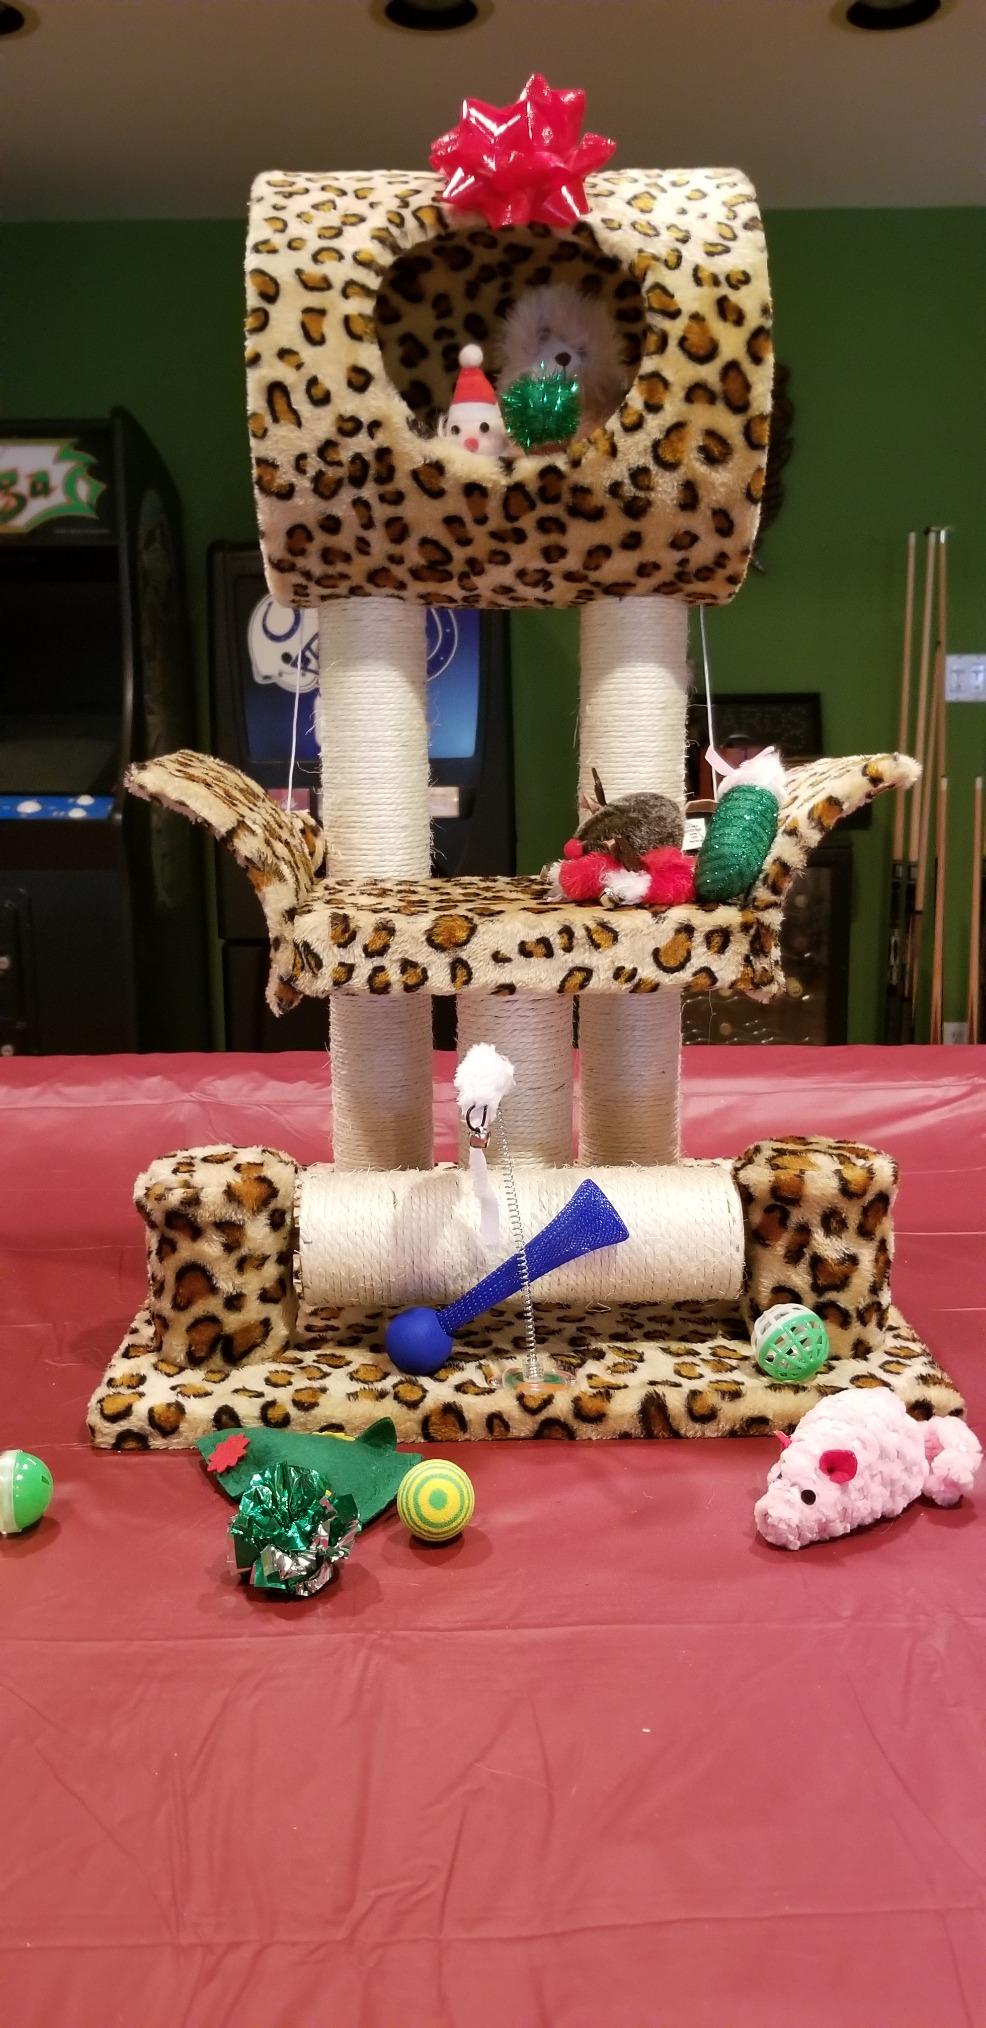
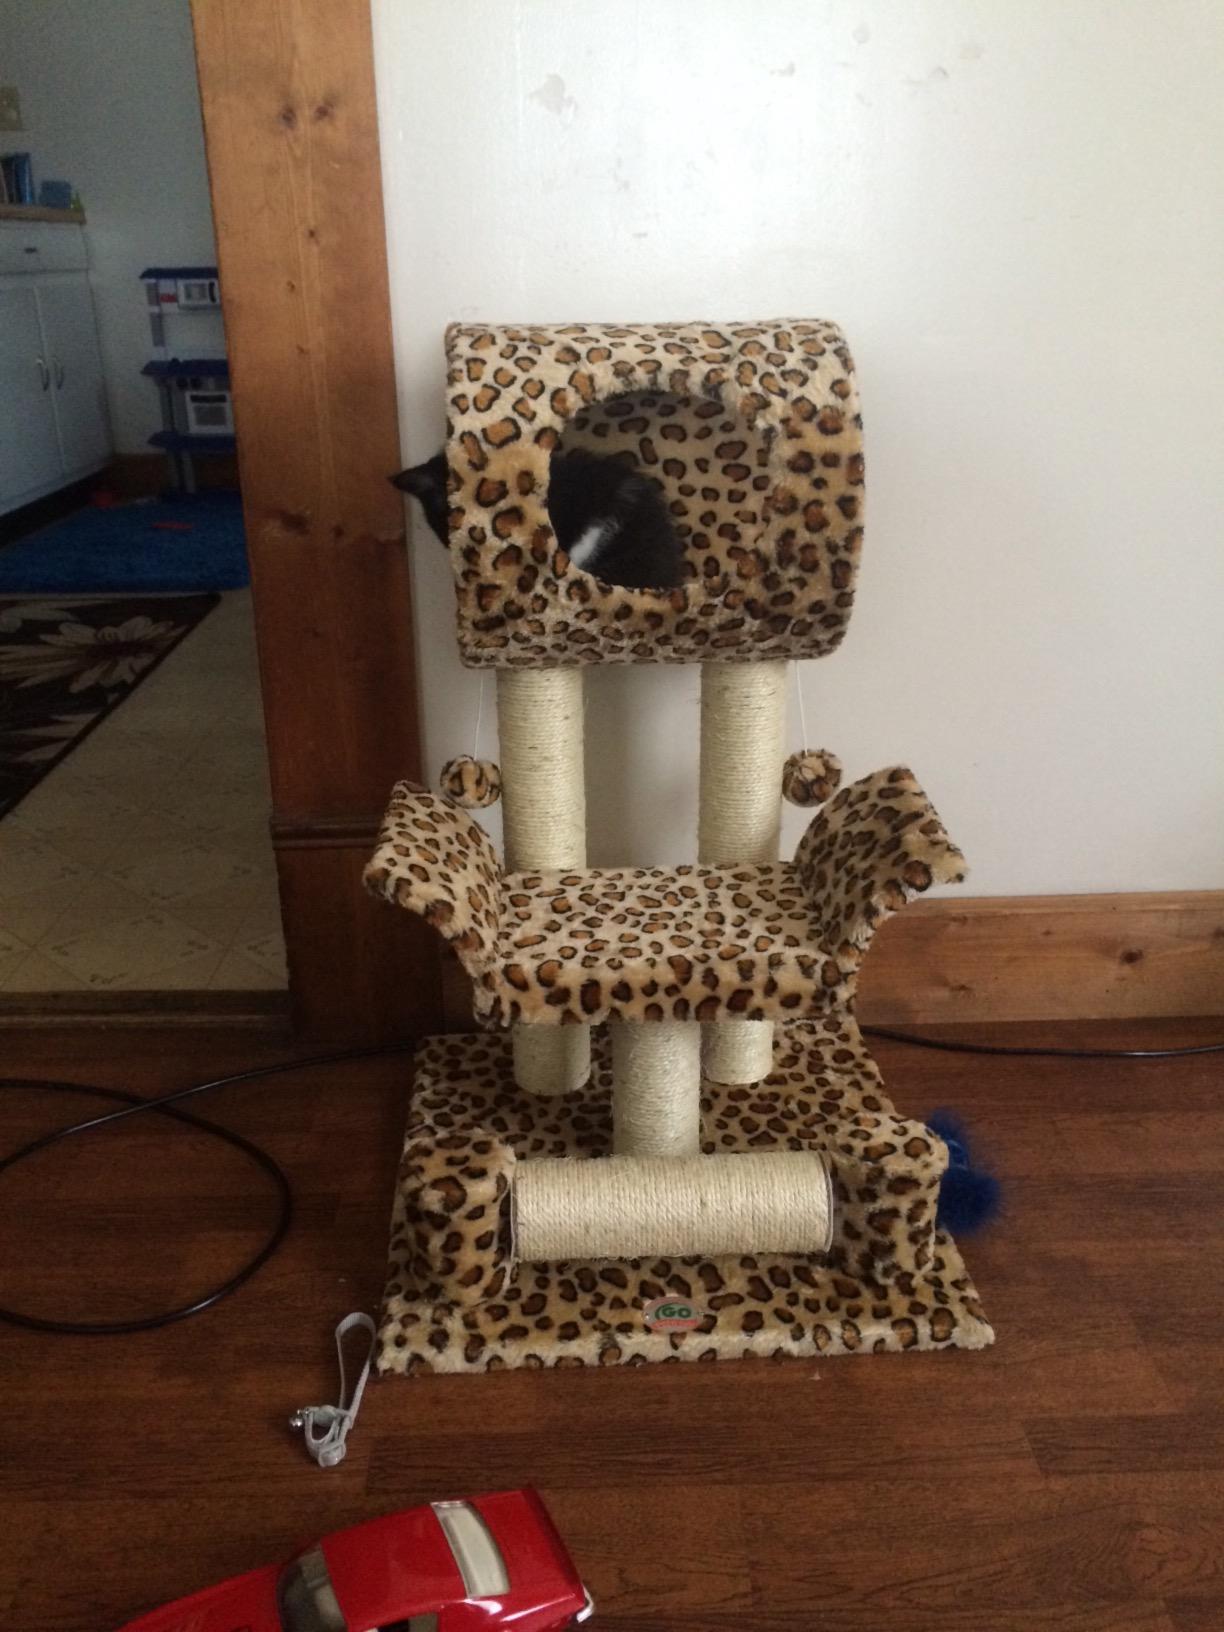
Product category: items_cat tree
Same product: yes